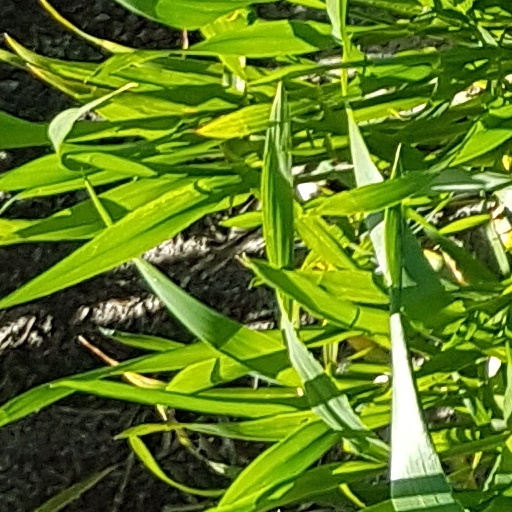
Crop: wheat